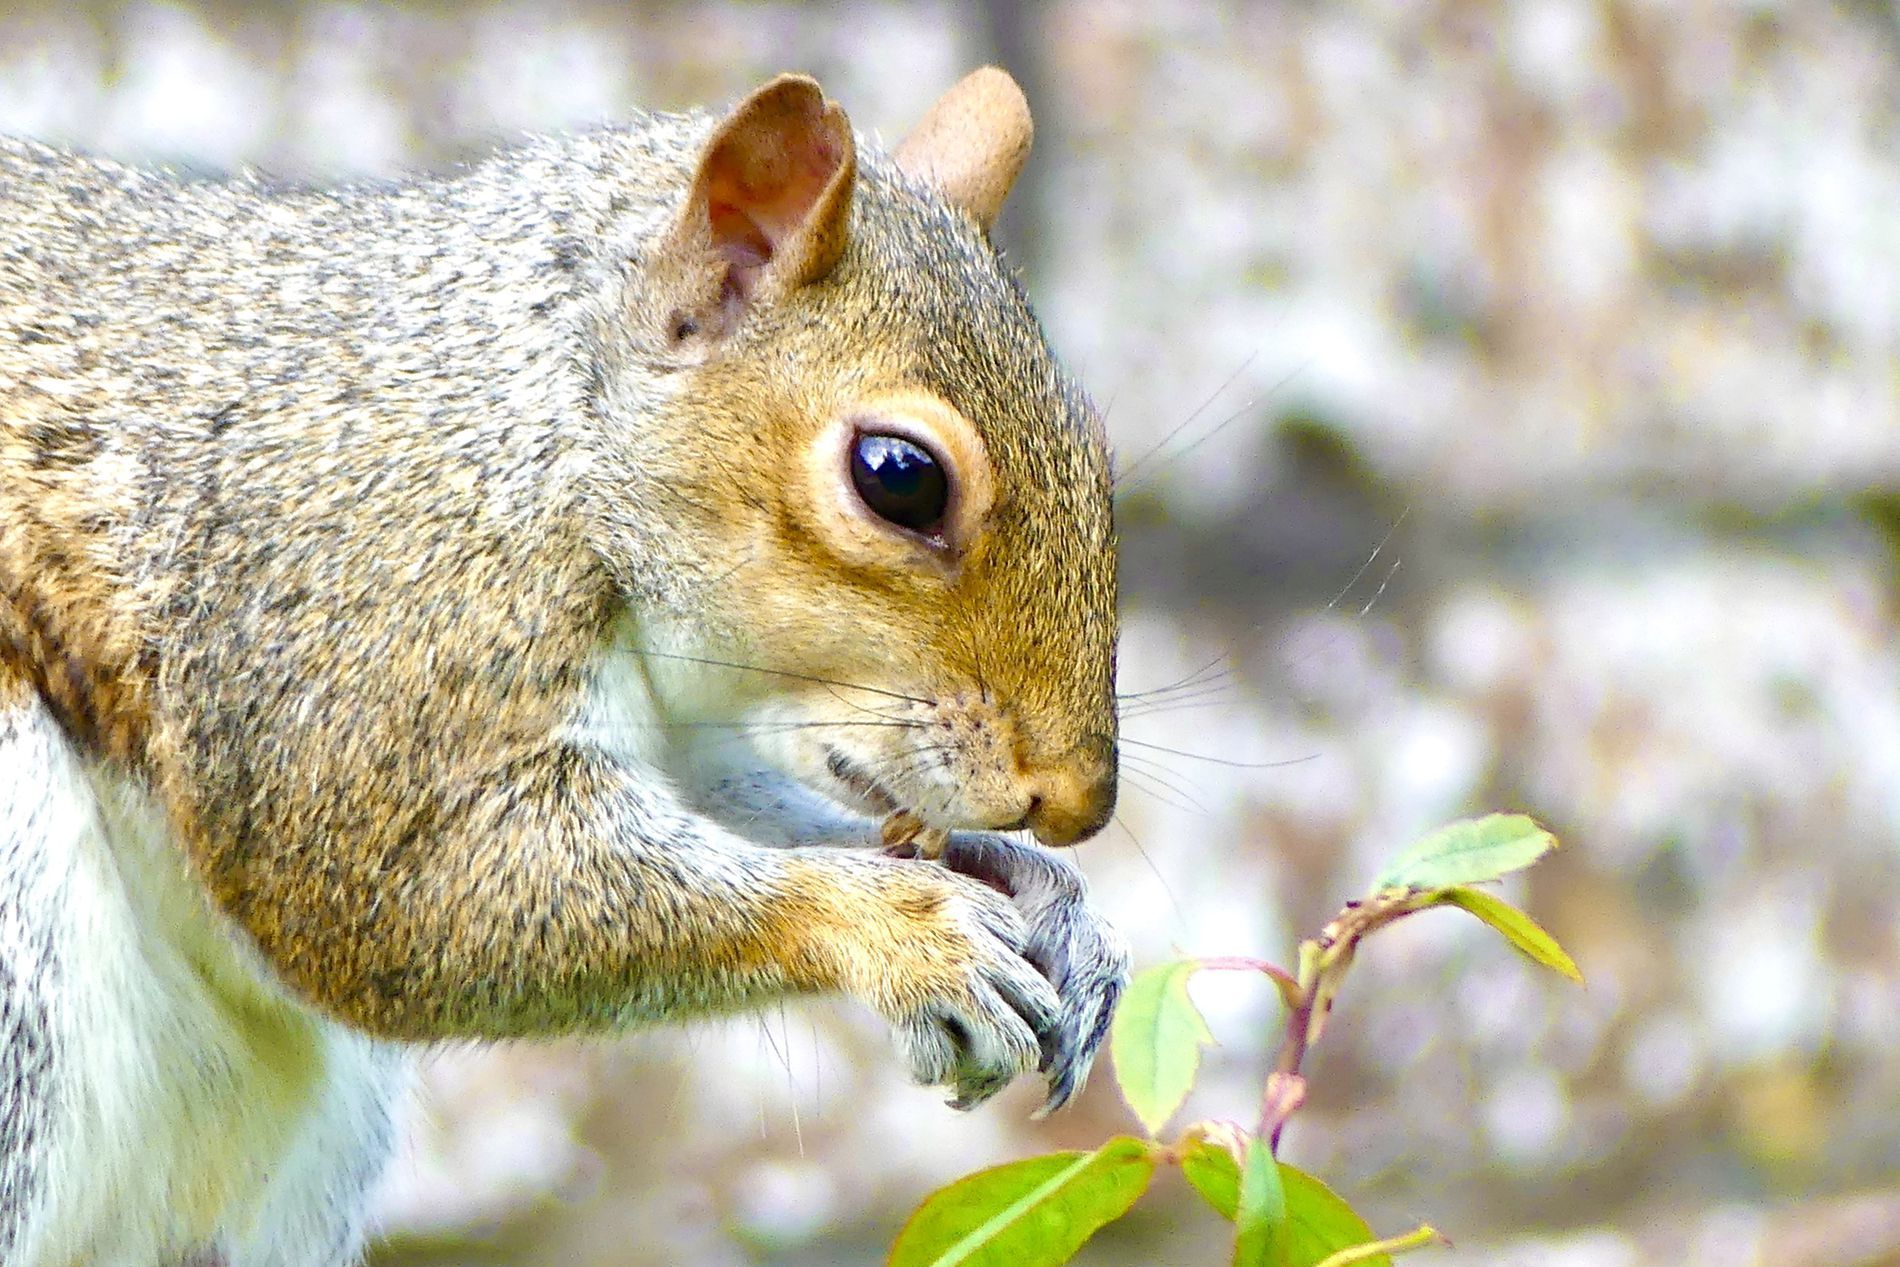
A squirrel
This image showcases a squirrel with a gray, brown and white body and black eyes, a plant, and a blurred background.
A close-up portrait of a squirrel near a green plant and blurred background; the color palette of this photo features warm gray, soft white, and leaf green.
Labels: Animal, Mammal, Rat, Rodent, Squirrel, Blur, Plant
Camera: Panasonic DMC-FZ330
Aperture: F2.8
Exposure: 1/250 sec
ISO: 100
Focal length: 108